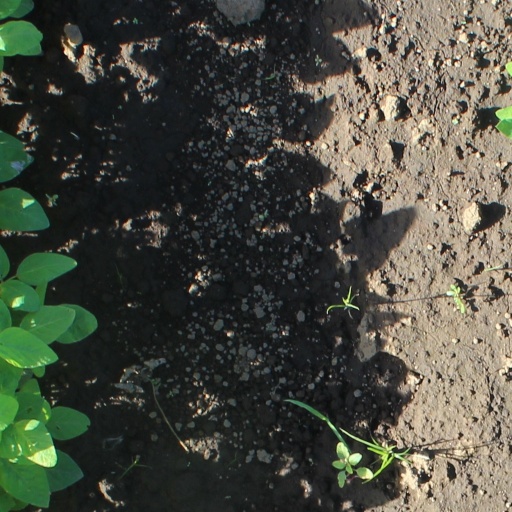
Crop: soybean